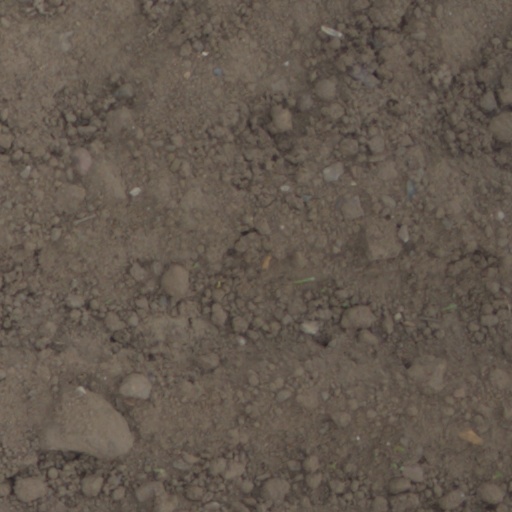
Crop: wheat